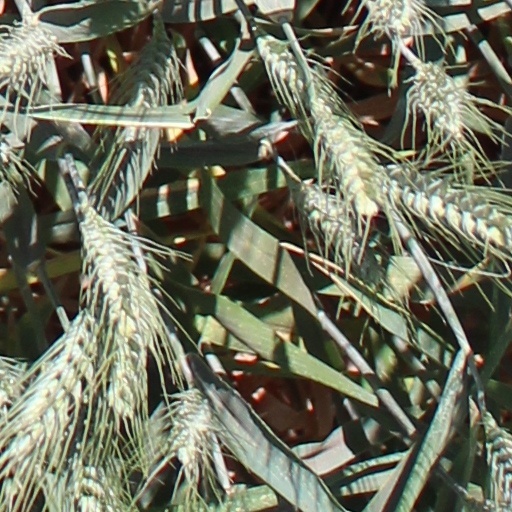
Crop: wheat